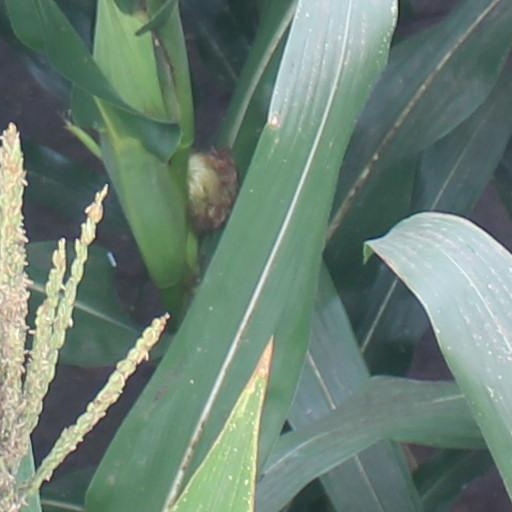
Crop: maize; corn